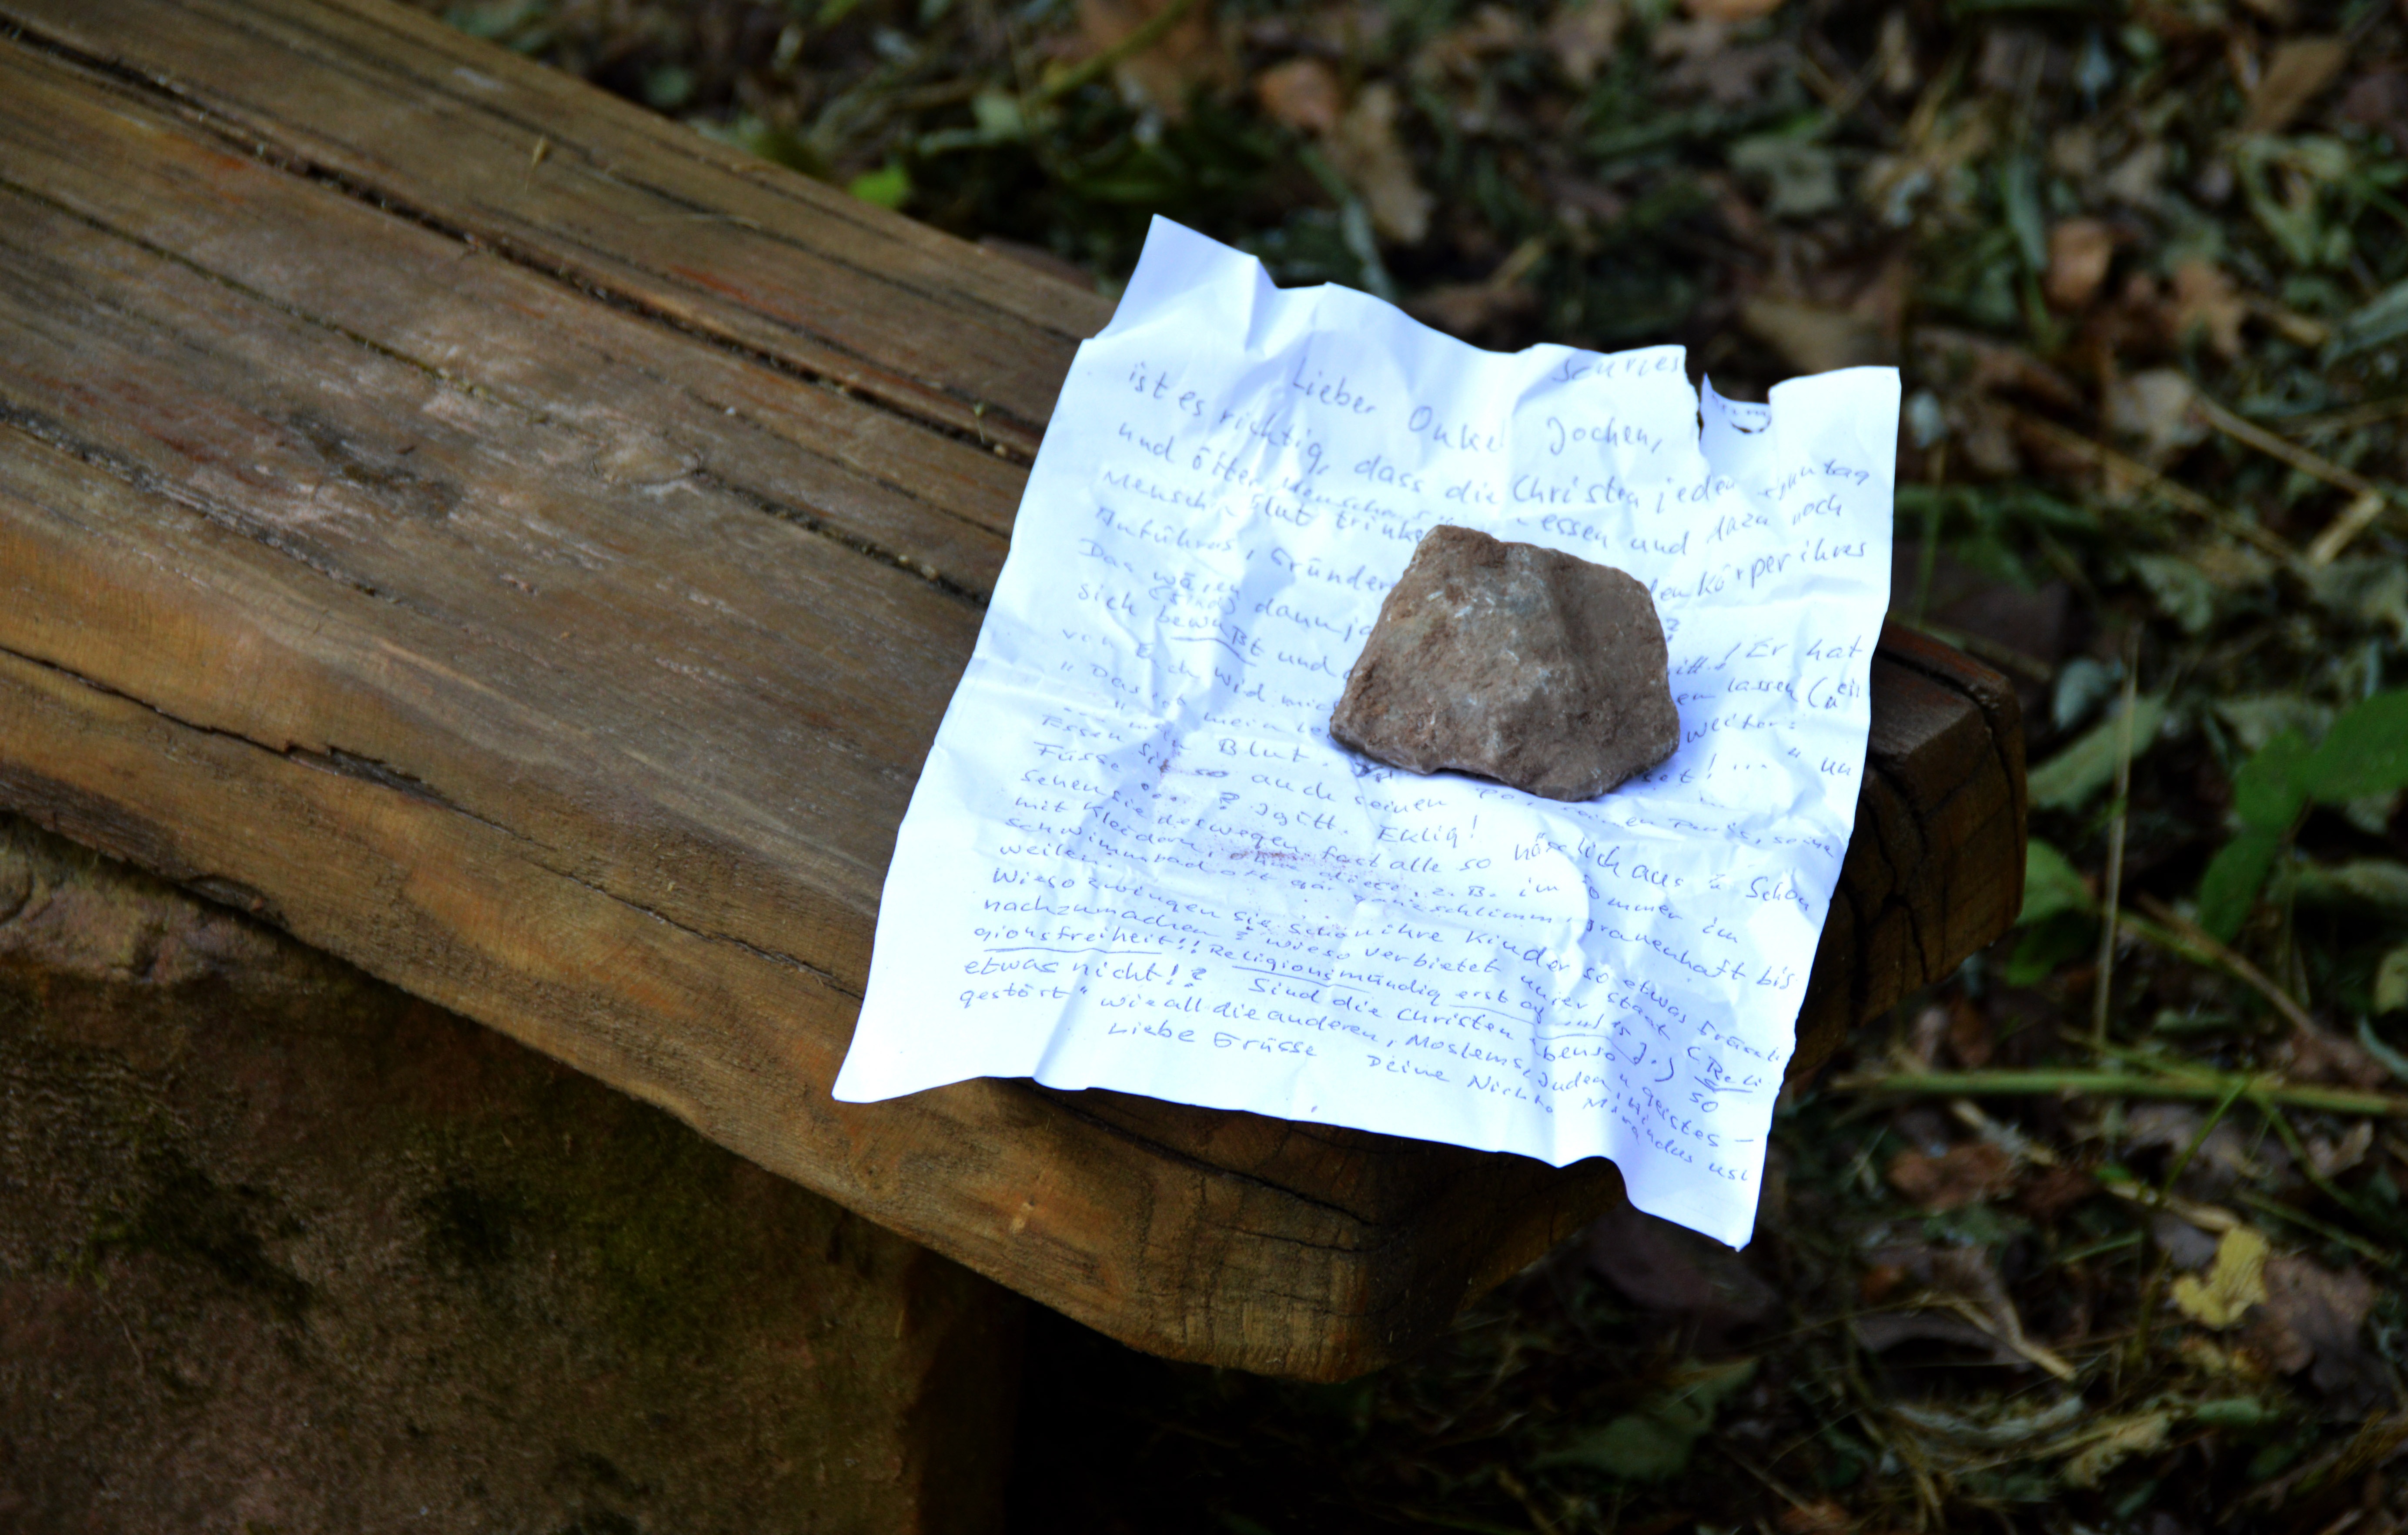
tree, nature, rock, wood, leaf, soil, memory, material, note, geology, message, list, artifact, embassy, poetry, message in a bottle, cry for help, call wake alarm clock